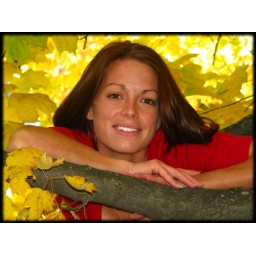
in the tree, love the yellow tree behind her